House of Representatives (Indonesia)

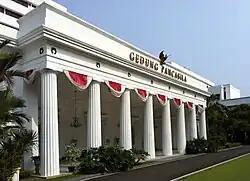
Present-day Gedung Pancasila (previously known as Volksraad Building)

The Volksraad convened in the "Volksraadgebouw" (Building of the Volksraad) since 1918 until 1942 during Japanese occupation when it was dissolved. Today the building is known as "Gedung Pancasila", located within the Foreign Ministry complex, and is still used for hosting important state events.